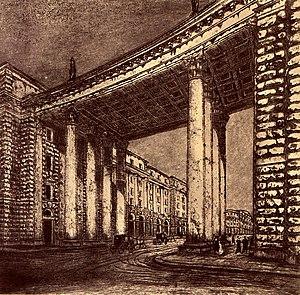
Ivan Alexandrovitch Fomine est un architecte et professeur russe puis soviétique, né le 3 février 1872 à Orel et décédé le 12 juin 1936 à Moscou.